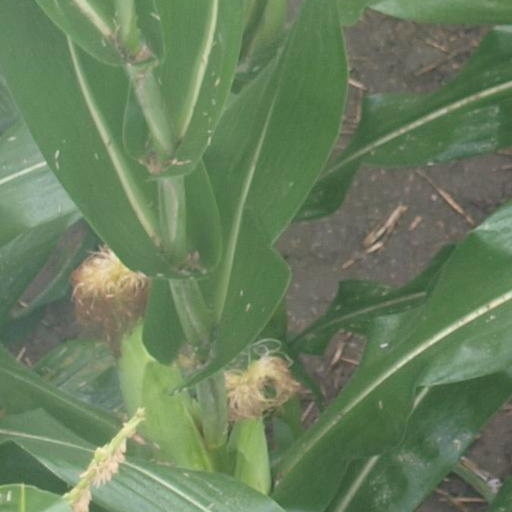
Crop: maize; corn